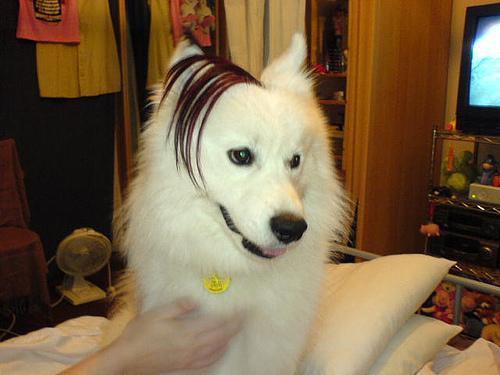
Samoyed